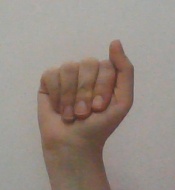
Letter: saad